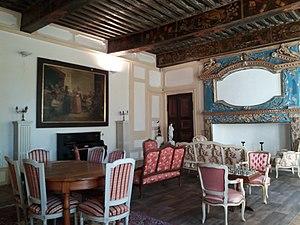
intérieur du château d'Aynac
Le château d'Aynac est un château situé à Aynac, dans le département du Lot, en France.